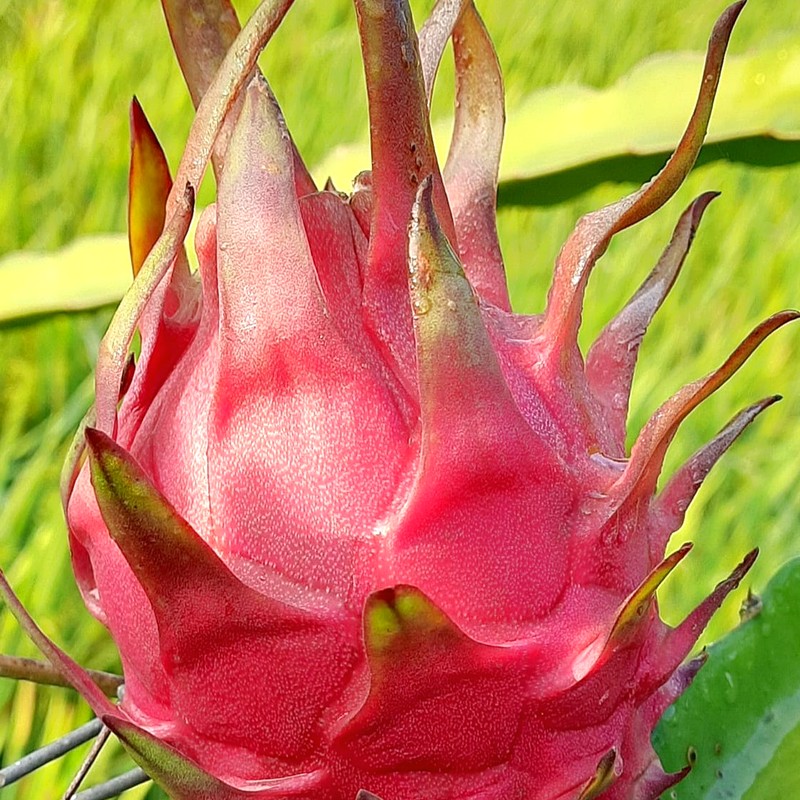
Label: Mature Dragon Fruit